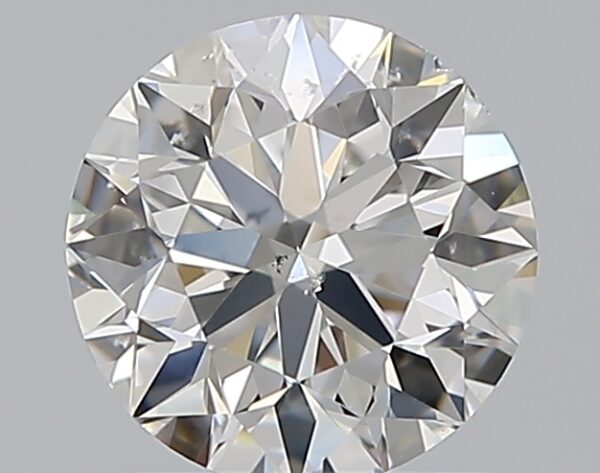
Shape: round
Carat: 0.8
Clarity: SI1
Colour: F
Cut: EX
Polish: EX
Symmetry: VG
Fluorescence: N
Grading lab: GIA
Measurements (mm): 5.84 x 5.92 x 3.72